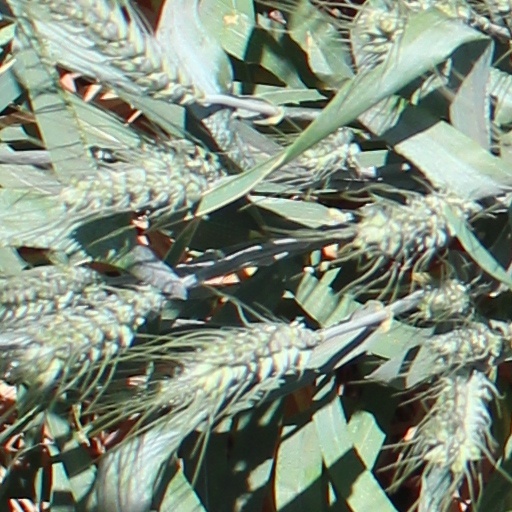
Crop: wheat